List of caravanserais

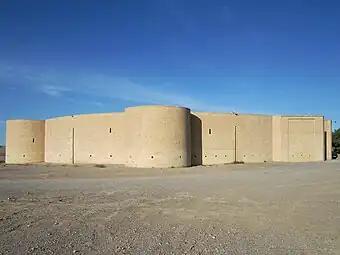
Ribat of Zein-o-din, a former caravanserai near Yazd, Iran

A caravanserai was a roadside inn where caravans and travelers could rest overnight.